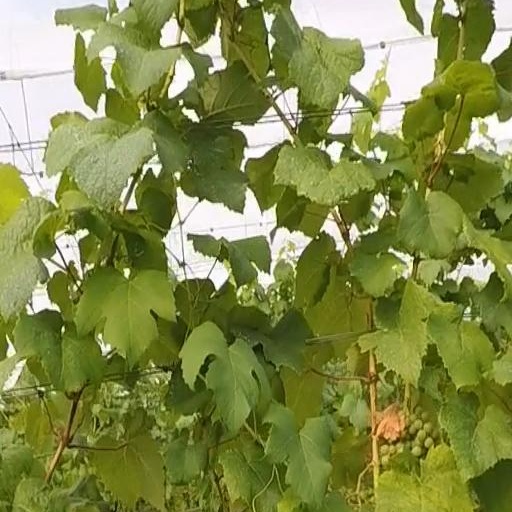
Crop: grape